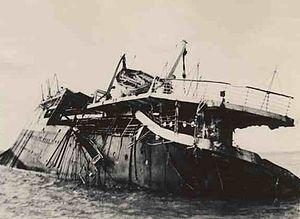
Naufrage Champo1
Le SS Champollion était un paquebot de la compagnie des Messageries maritimes.